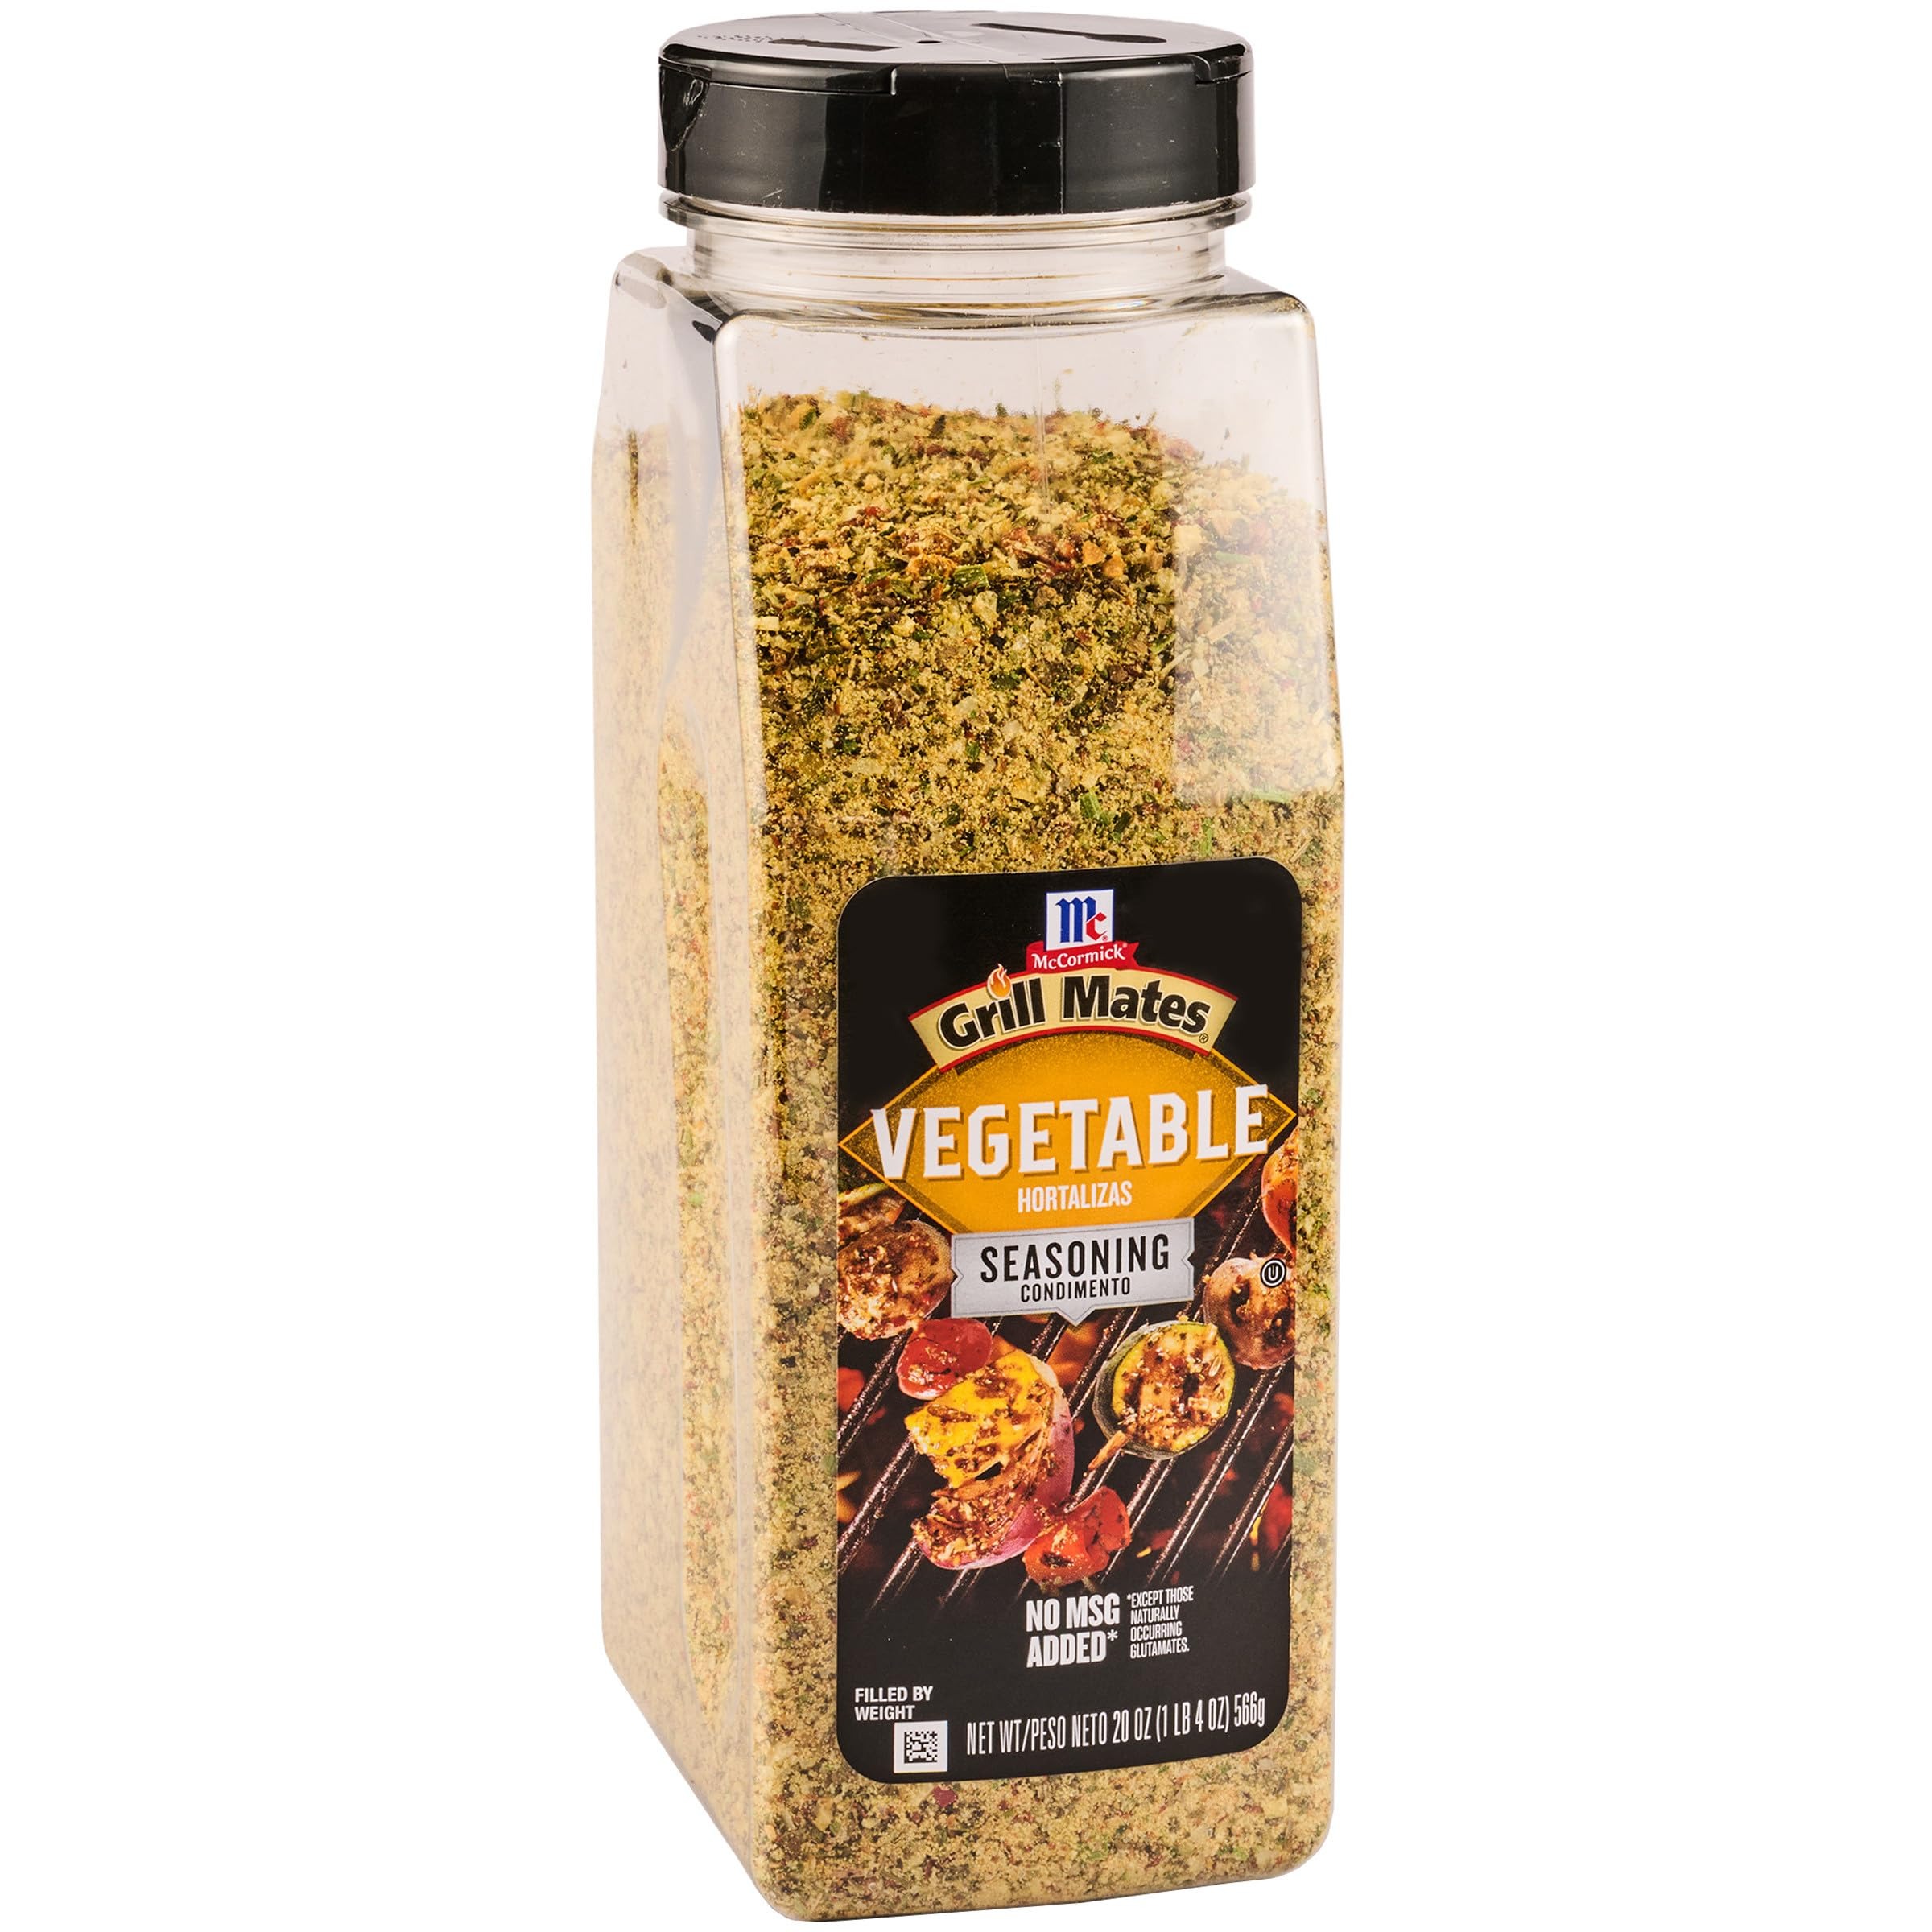
Item Name: McCormick Grill Mates Vegetable Seasoning, 20 oz - One 20 Ounce Container Vegetable Seasoning Blend With Premium Blend of Spices, Perfect for Kabobs Roasted Vegetables and Pasta
Bullet Point 1: BOLD, SAVORY FLAVOR: McCormick Grill Mates Vegetable Seasoning introduces savory, bold notes in an all-in-one mix; adds a signature taste on or off the grill; enhance natural vegetable flavors
Bullet Point 2: ALL-PURPOSE SPICE BLEND: Features an iconic blend of flavors, including chives, leeks, red bell peppers, onion, garlic and tomatoes; carefully sourced ingredients ensure a high quality product
Bullet Point 3: MADE FOR CHEFS: Comes in a 20-ounce size for a range of applications in your professional kitchen; pre-mixed blend offers consistent performance for menu items and family meals
Bullet Point 4: VERSATILE: Veggie grill seasoning adds remarkable flavor to kabobs, pasta and roasted vegetables; experiment with your favorite fresh vegetable recipes or spice up something new
Bullet Point 5: FEEL GOOD INGREDIENTS: Kosher with no MSG added; made for professional dishes and menu items; create bold meals made with the best ingredients for flavor you can feel good about serving
Value: 20.0
Unit: Ounce

Price: 19.405